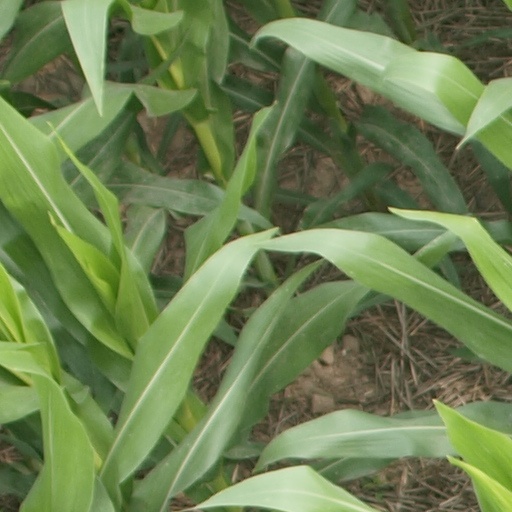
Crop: maize; corn